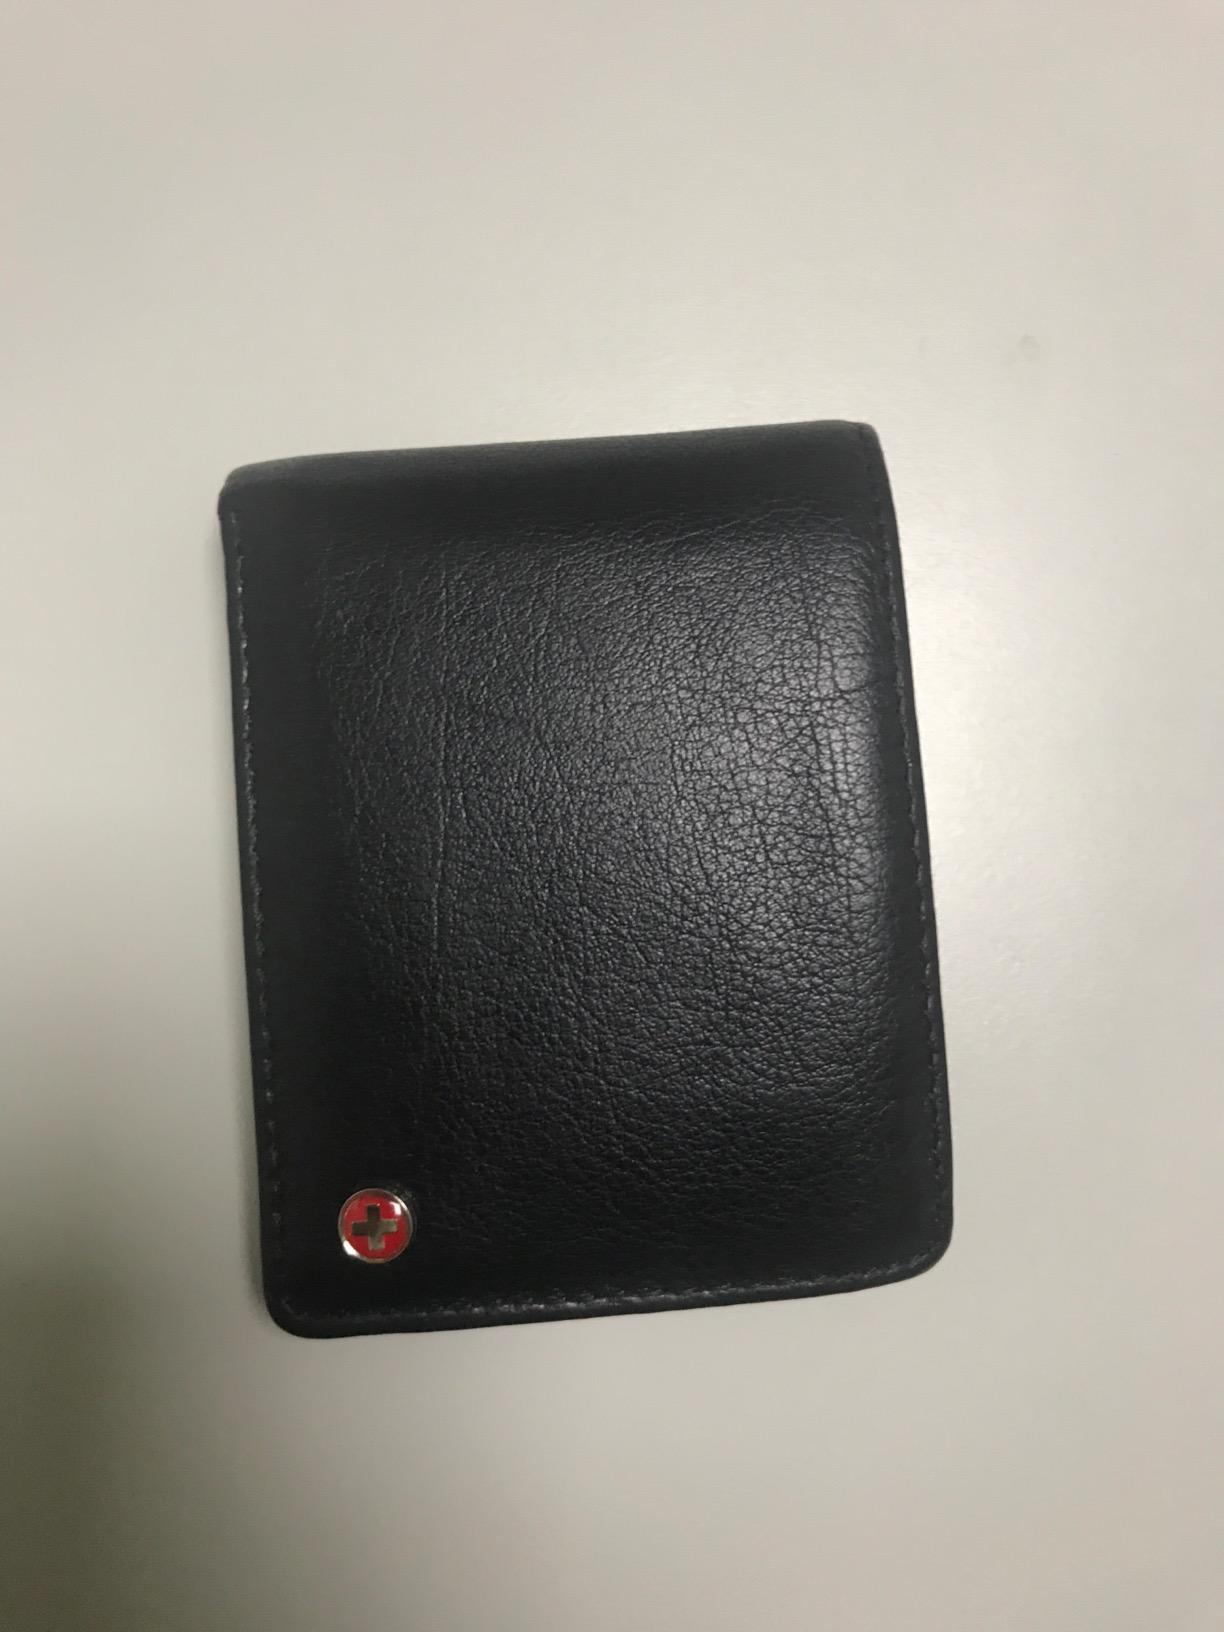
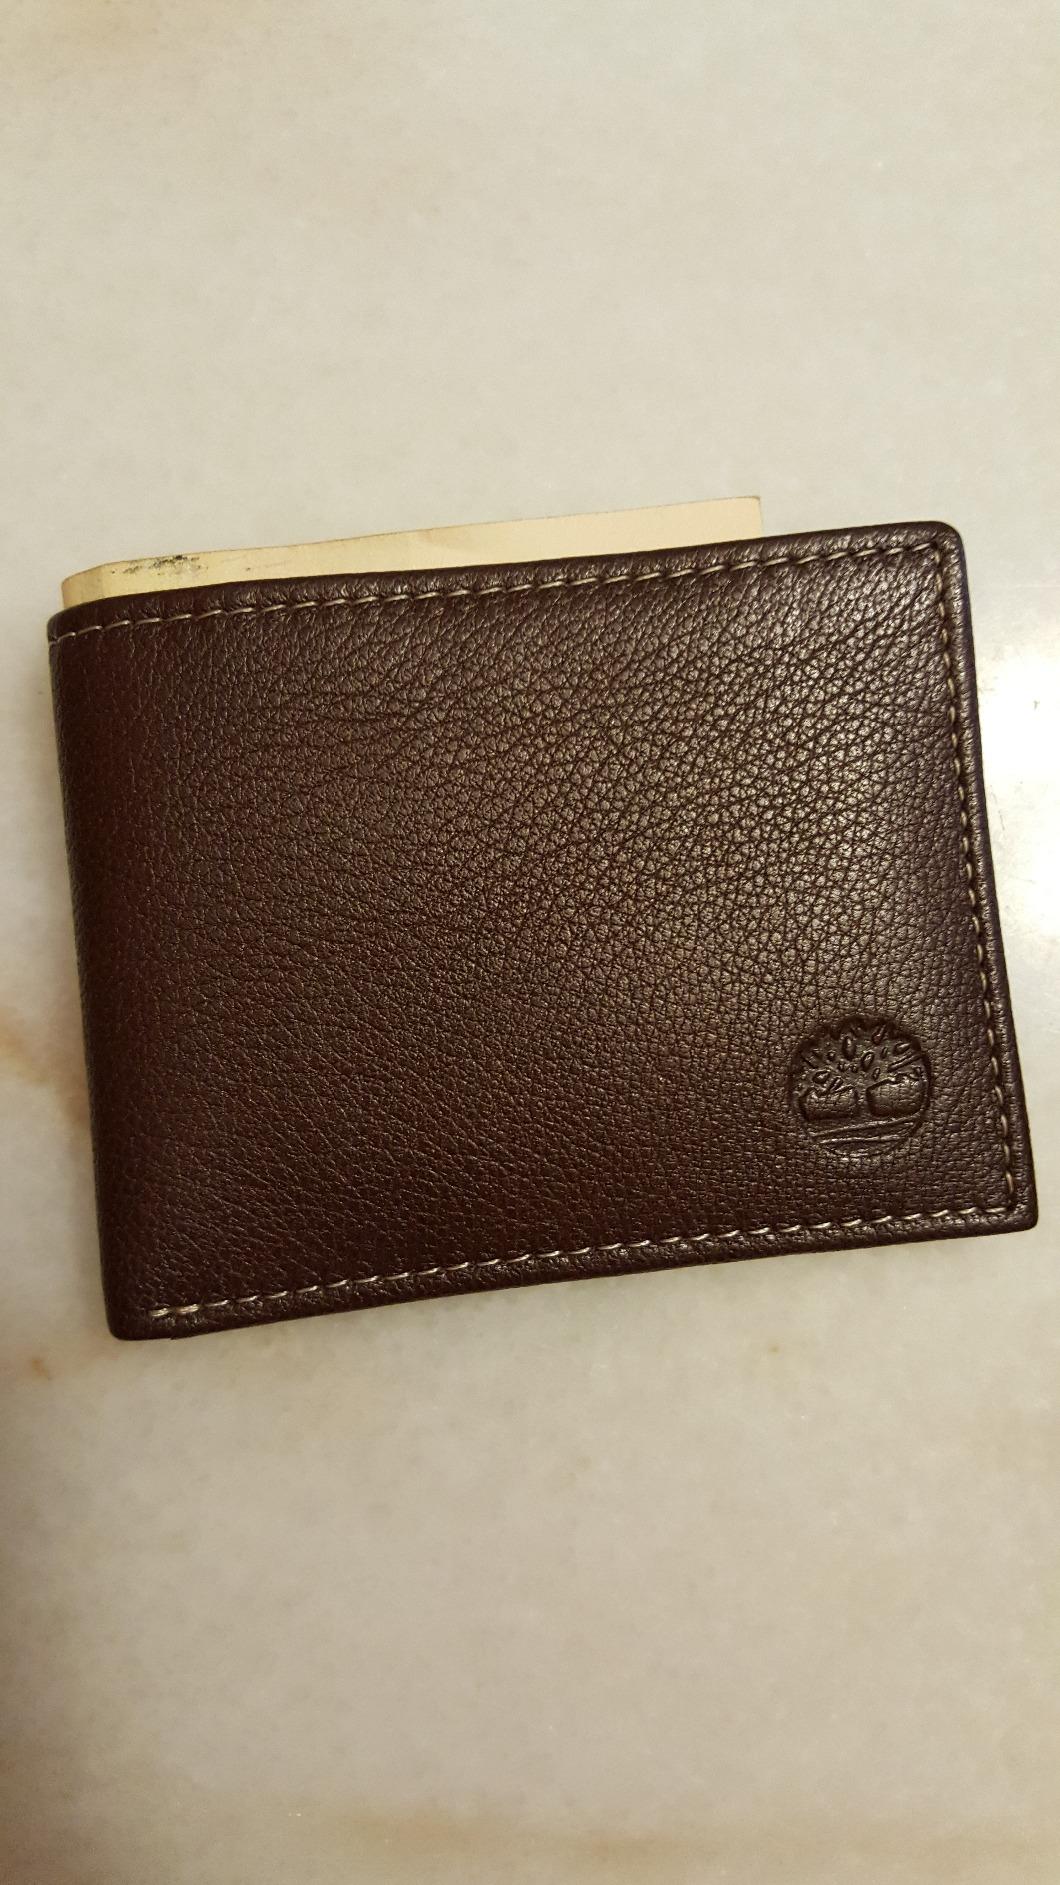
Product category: accessories_wallet
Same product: no